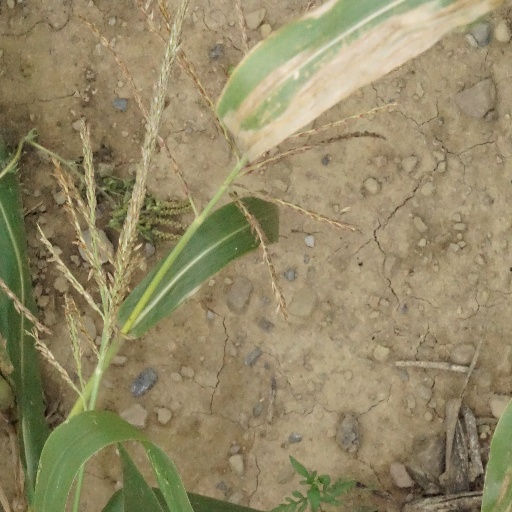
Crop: maize; corn